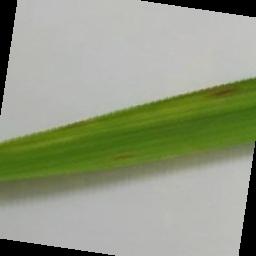
Label: Rice___Brown_Spot